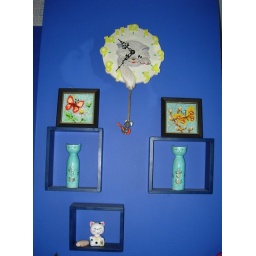
clock in the blue kitchen